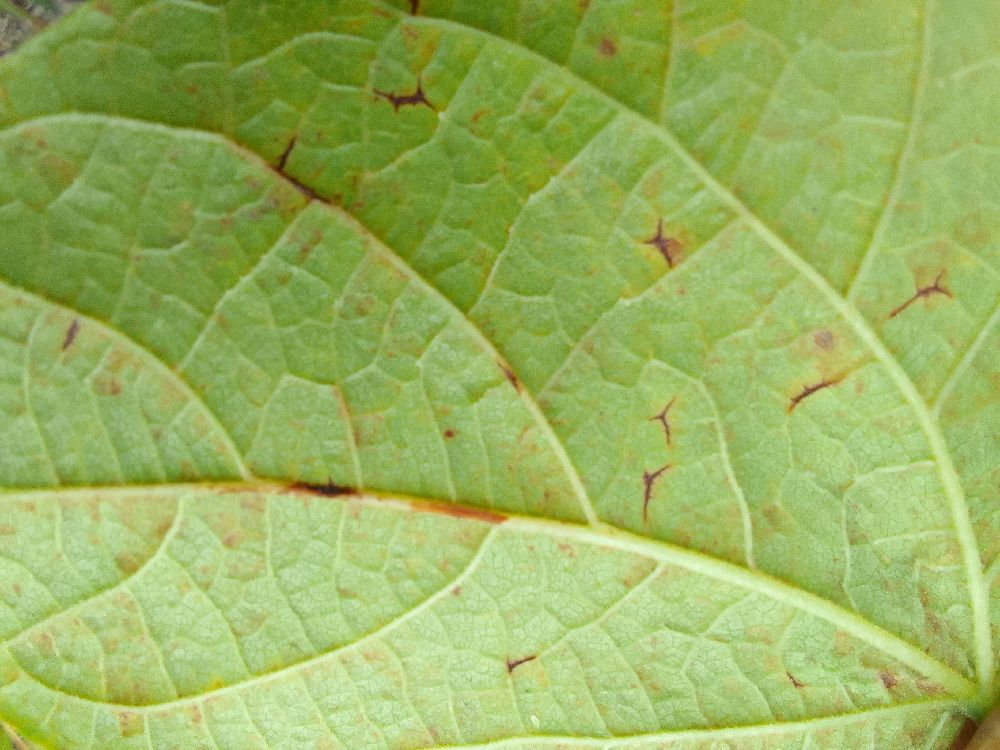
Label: anthracnose